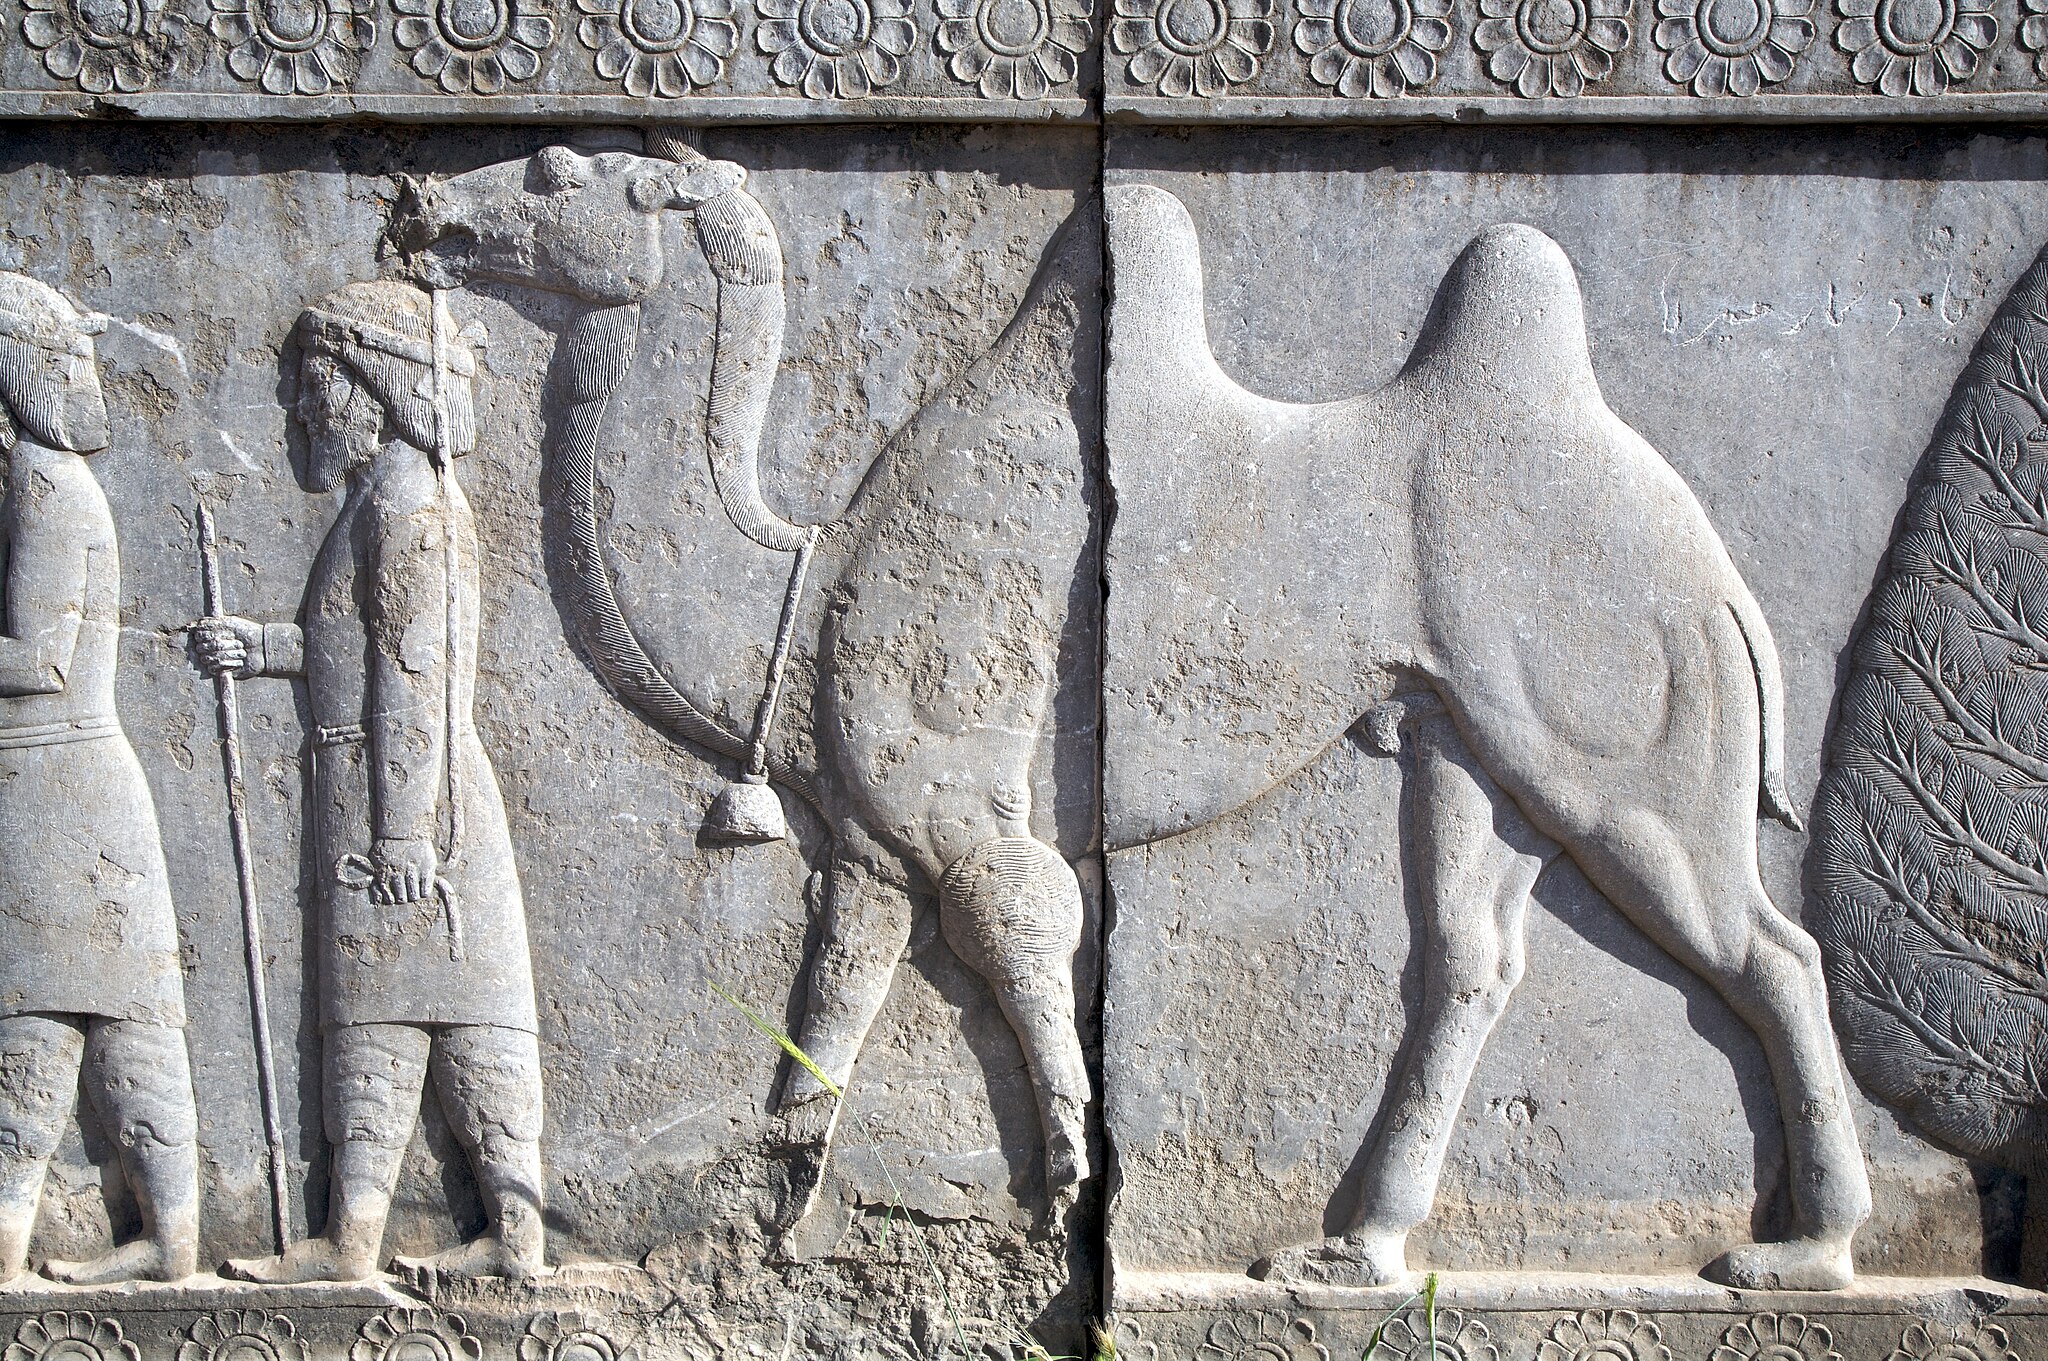
Title: Persepolis relief with camel
Description: Persepolis relief with camel, Persepolis, Iran. Arachosian delegation
Date: 2008-05-03 17:04:31
Categories: Taken with Canon EOS 5D, Camels in art, Animals as diplomatic gifts, Flickr images uploaded by Flickr upload bot, 2008 in Persepolis, Arachosian delegation, Apadana, Photographs by Nick Taylor